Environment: real
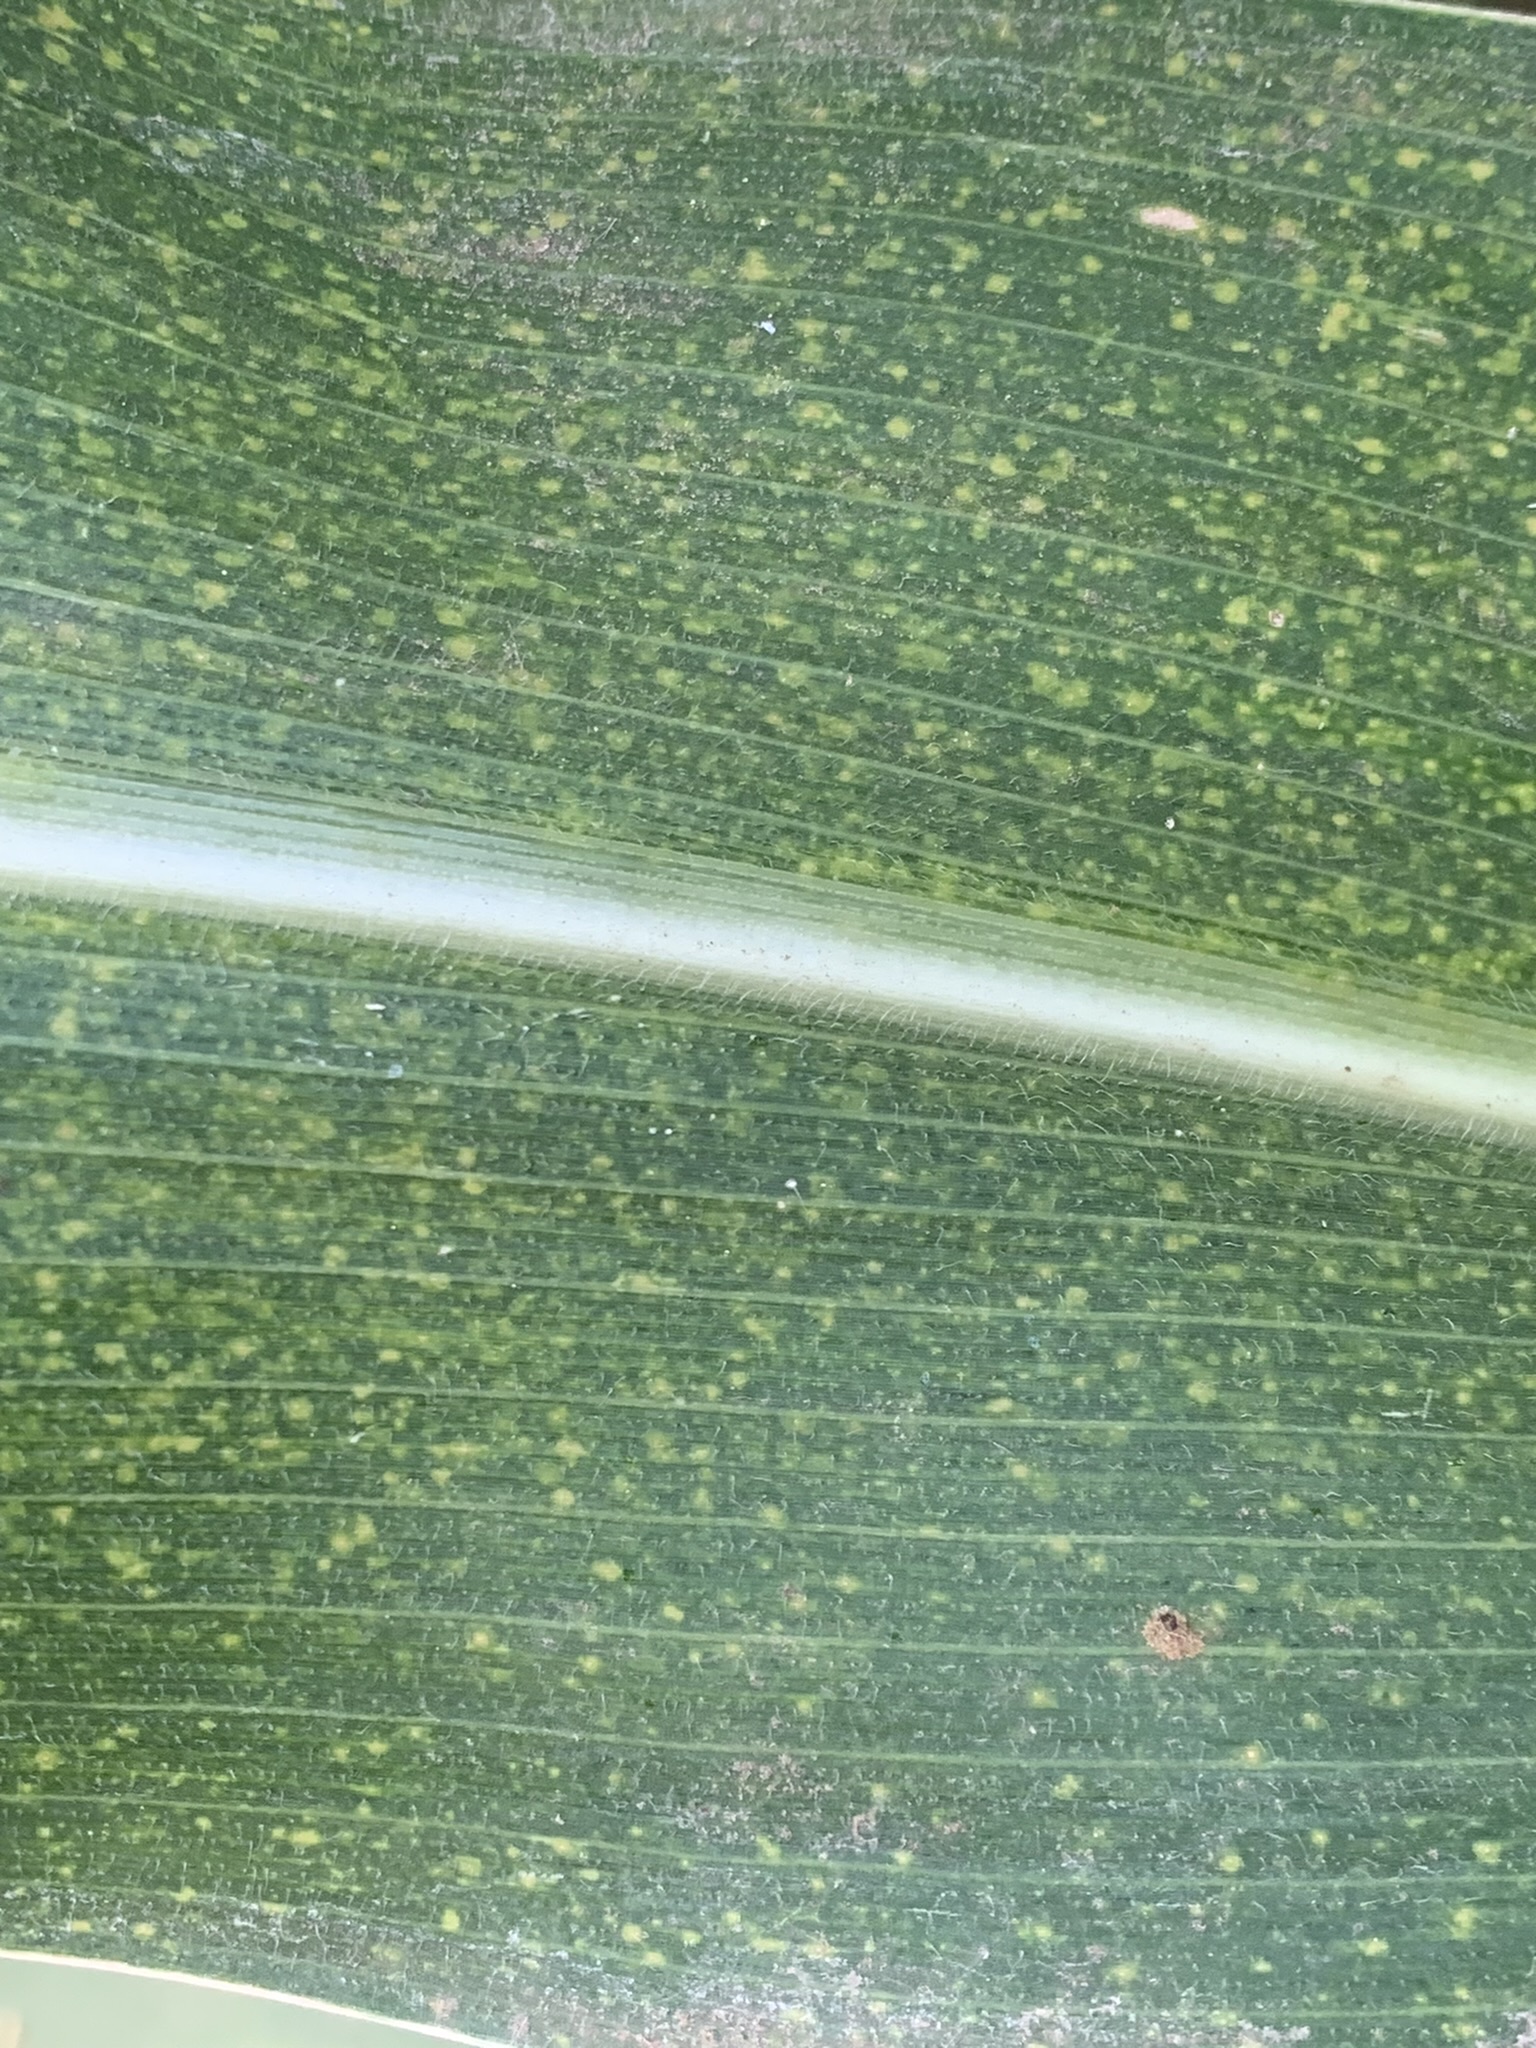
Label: lethal_necrosis